Eighth Creative Union of MEPhI

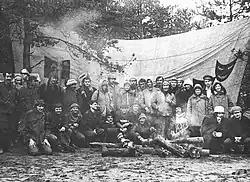
1980. The coldest convention of ECU in the village of Sknyatino

They are small creative ECU teams which used to go on tour to remote areas of the country in the Soviet times. The first propaganda team went to Naberezhnye Chelny in 1974 when Kamaz was being erected. The final trip of that sort was made in July 1989.